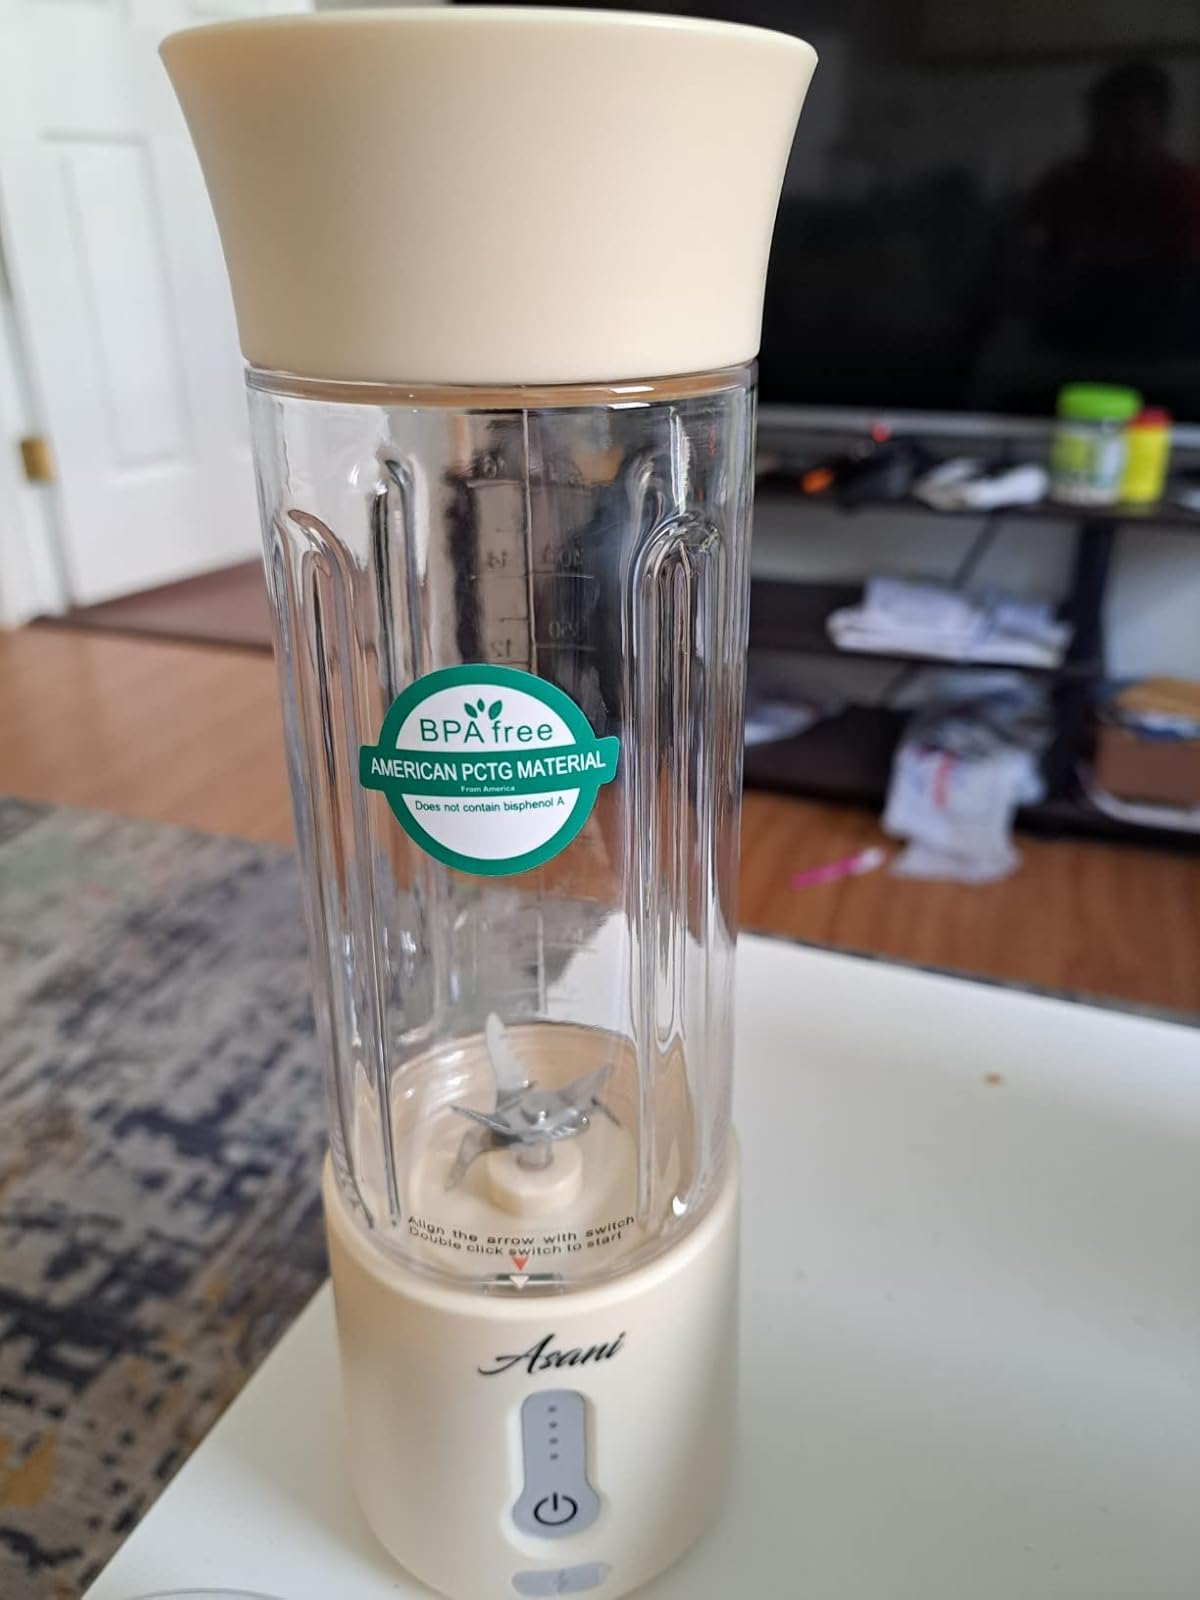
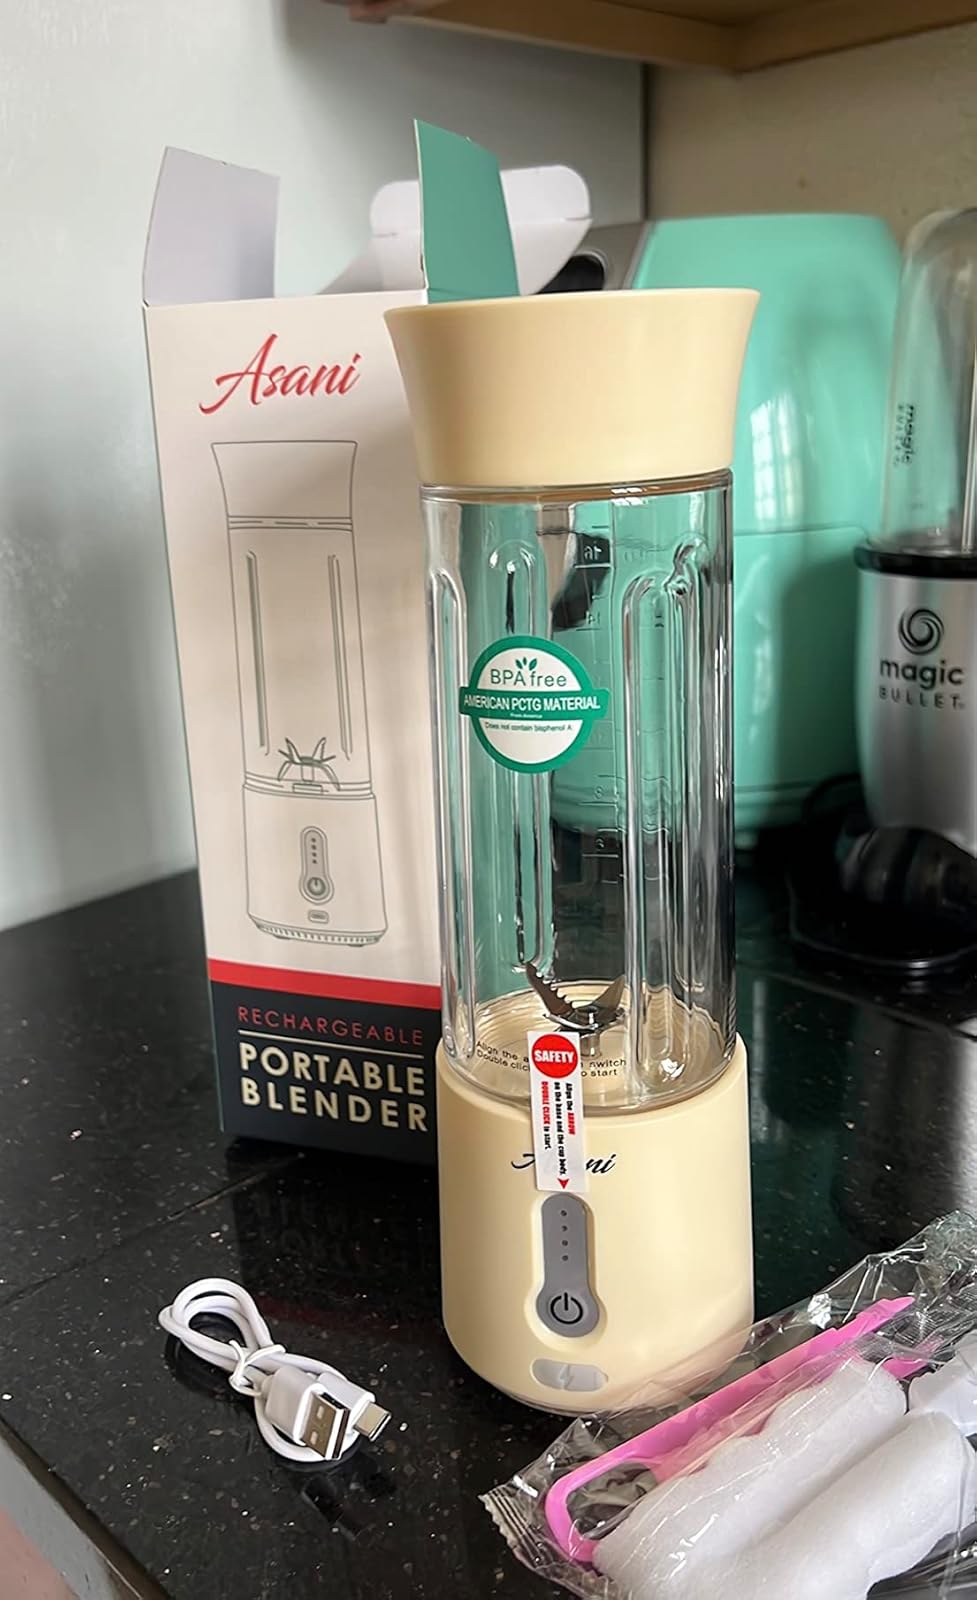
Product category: items_blender
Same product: yes